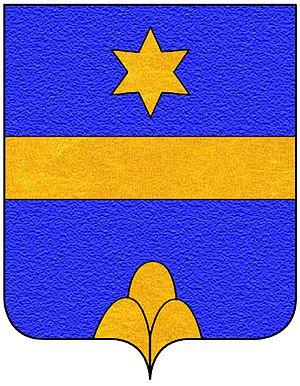
Albani est le nom de deux illustres familles italiennes.